Megan Connolly (footballer)

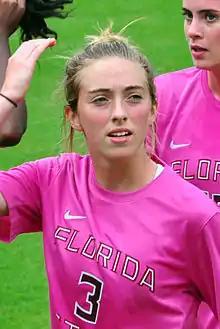
Megan Connolly in October 2015

Megan Jane Connolly (born 7 March 1997) is an Irish professional footballer who plays as a midfielder for Italian Serie A Femminile side Lazio and the Republic of Ireland women's national team. She previously played for College Corinthians, Women's Super League club Brighton & Hove Albion, where she had signed her first professional contract, and Bristol City, where she was captain.